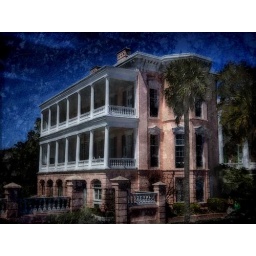
a home in pink